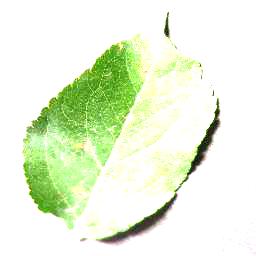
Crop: apple
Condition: cedar_rust